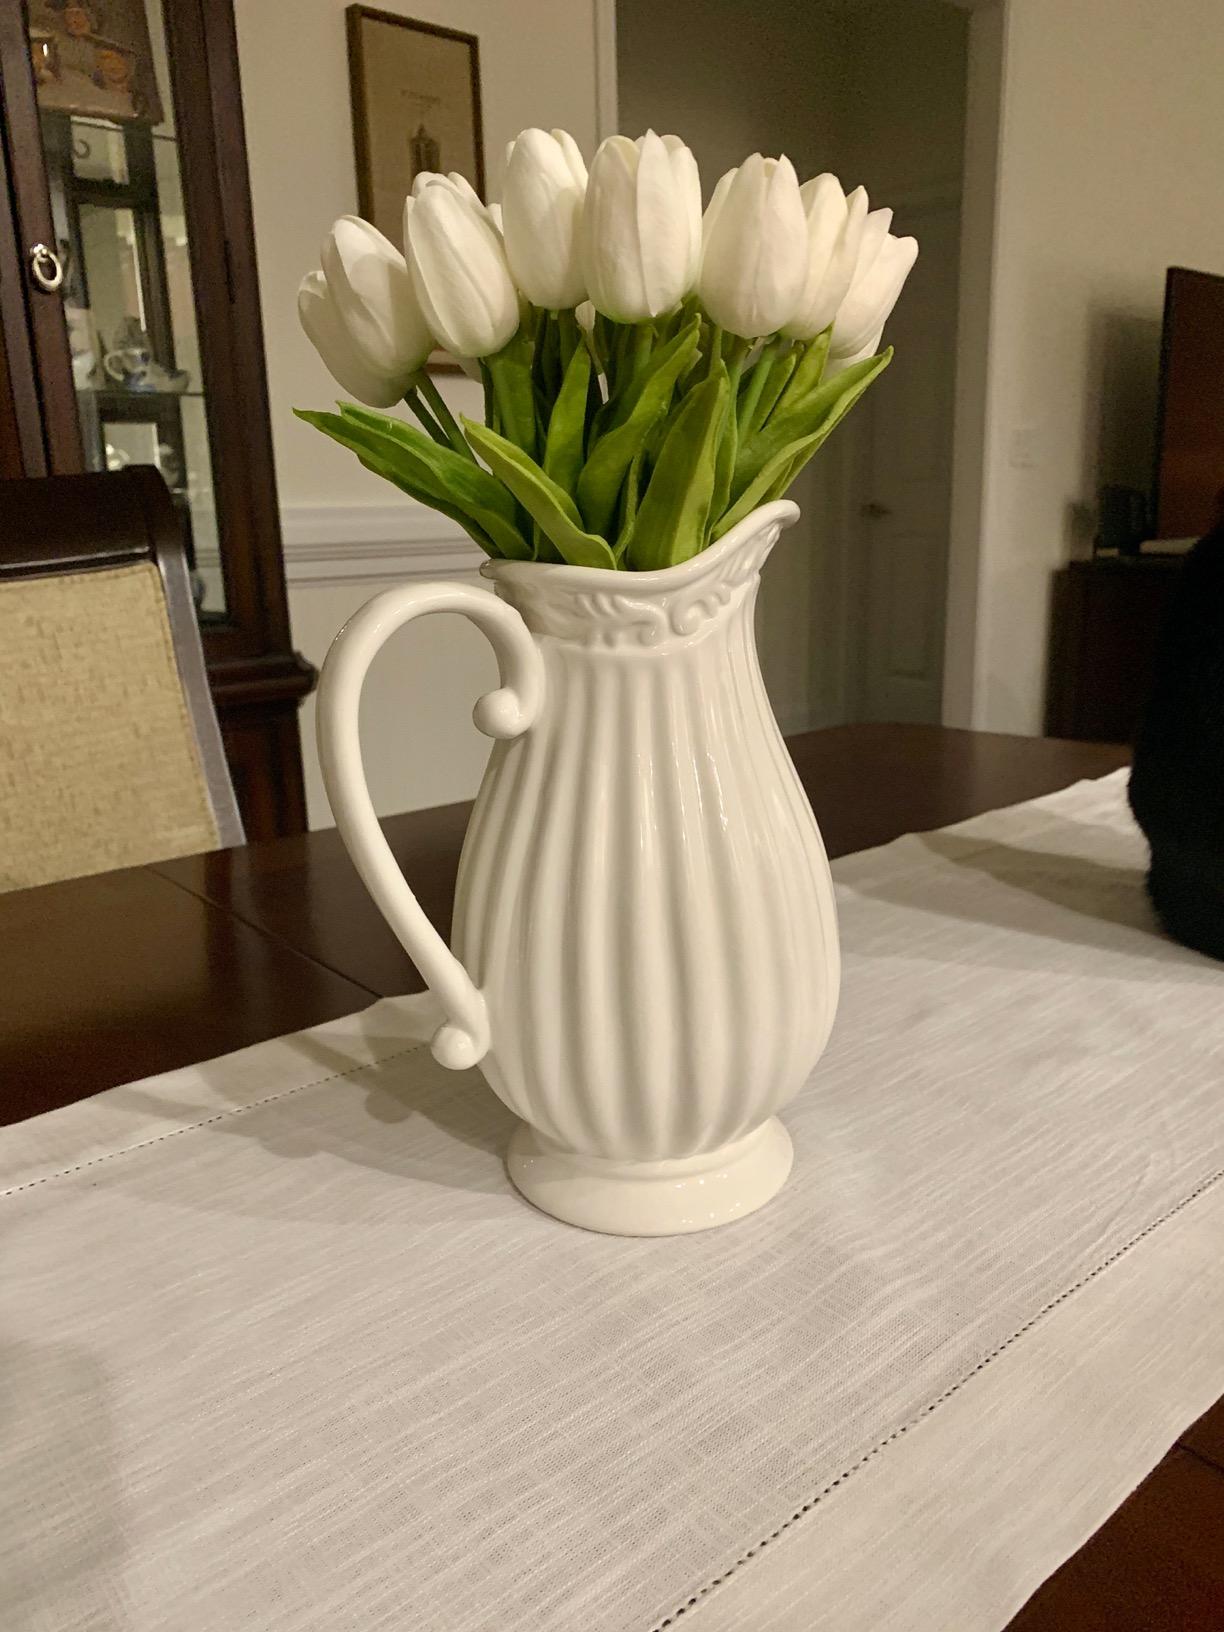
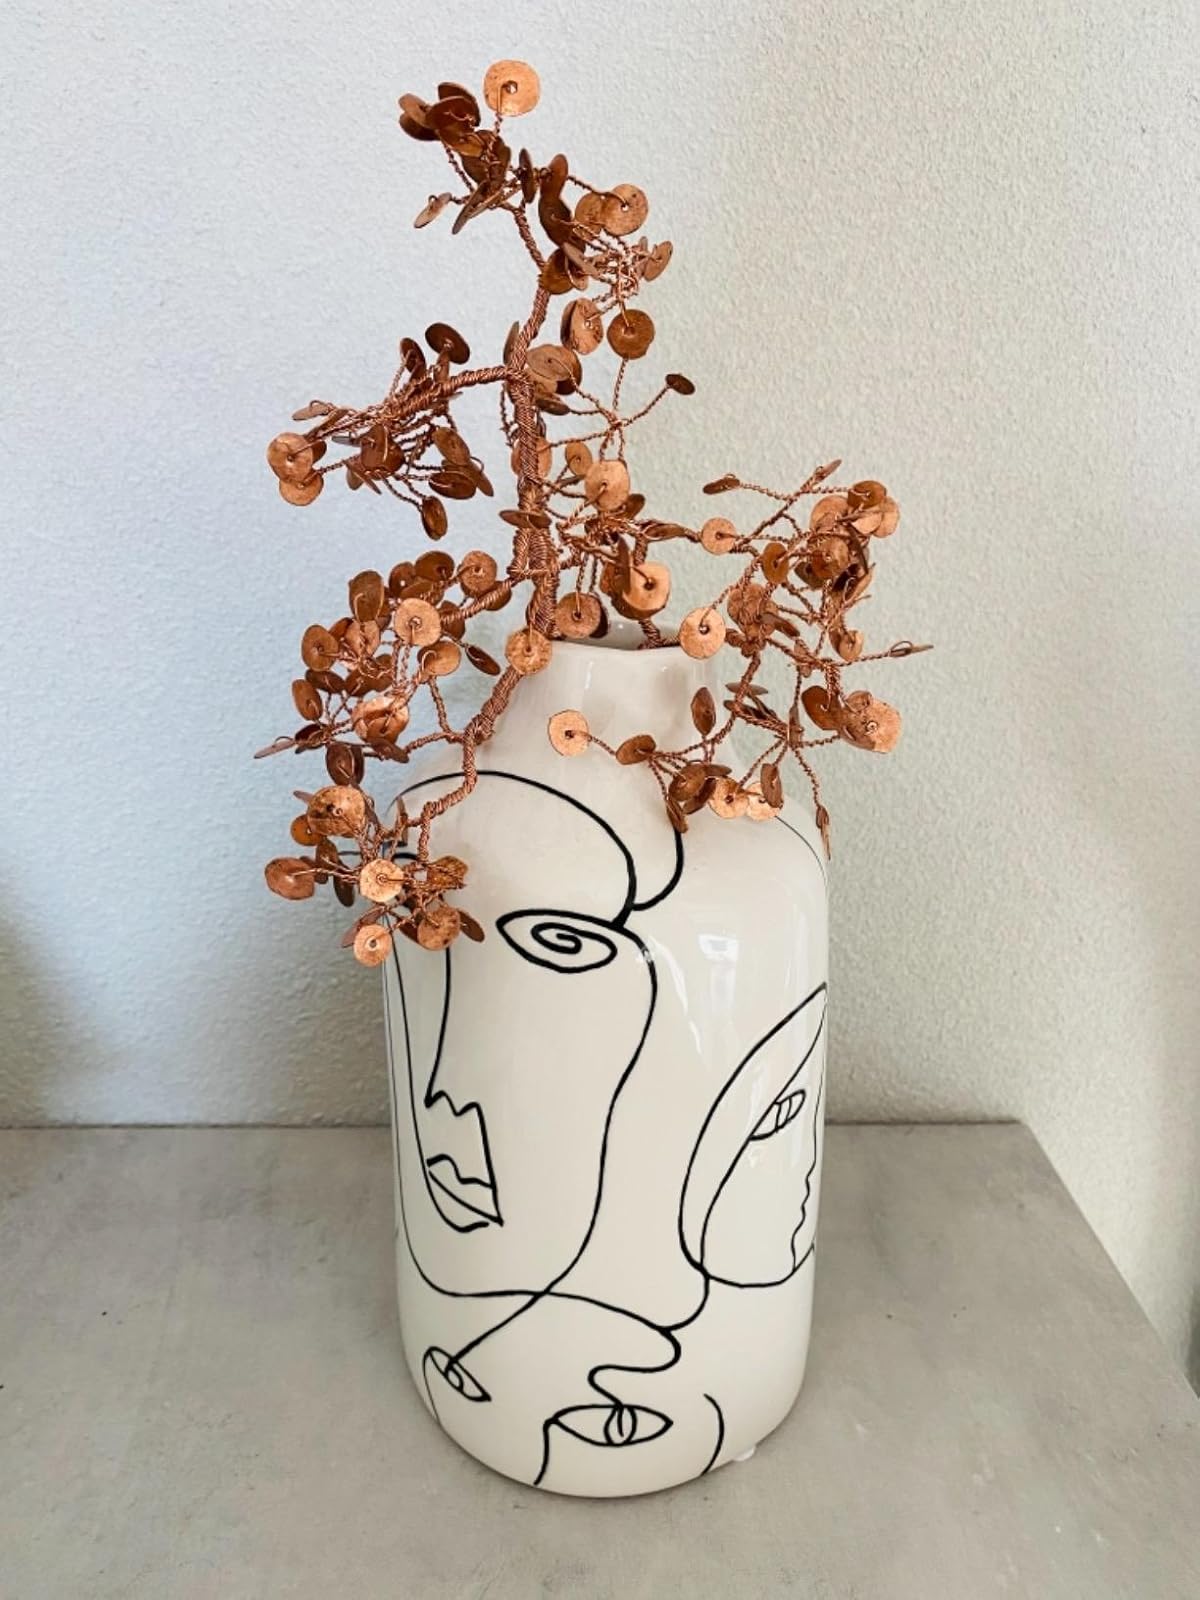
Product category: vase
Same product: no